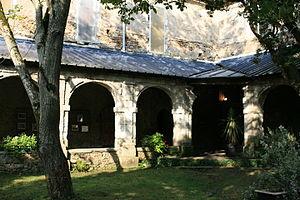
Cloître de l'abbaye
L'abbaye Notre-Dame de Blanche-Couronne est une ancienne abbaye bénédictine située à La Chapelle-Launay en Loire-Atlantique.